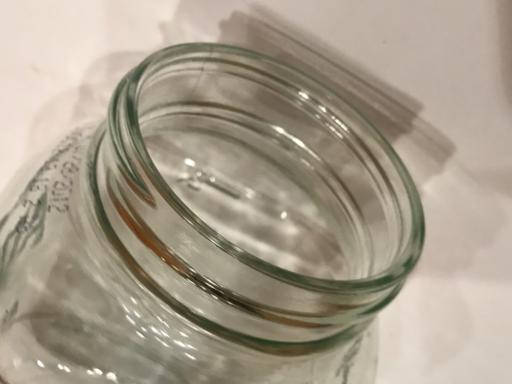
Label: glass